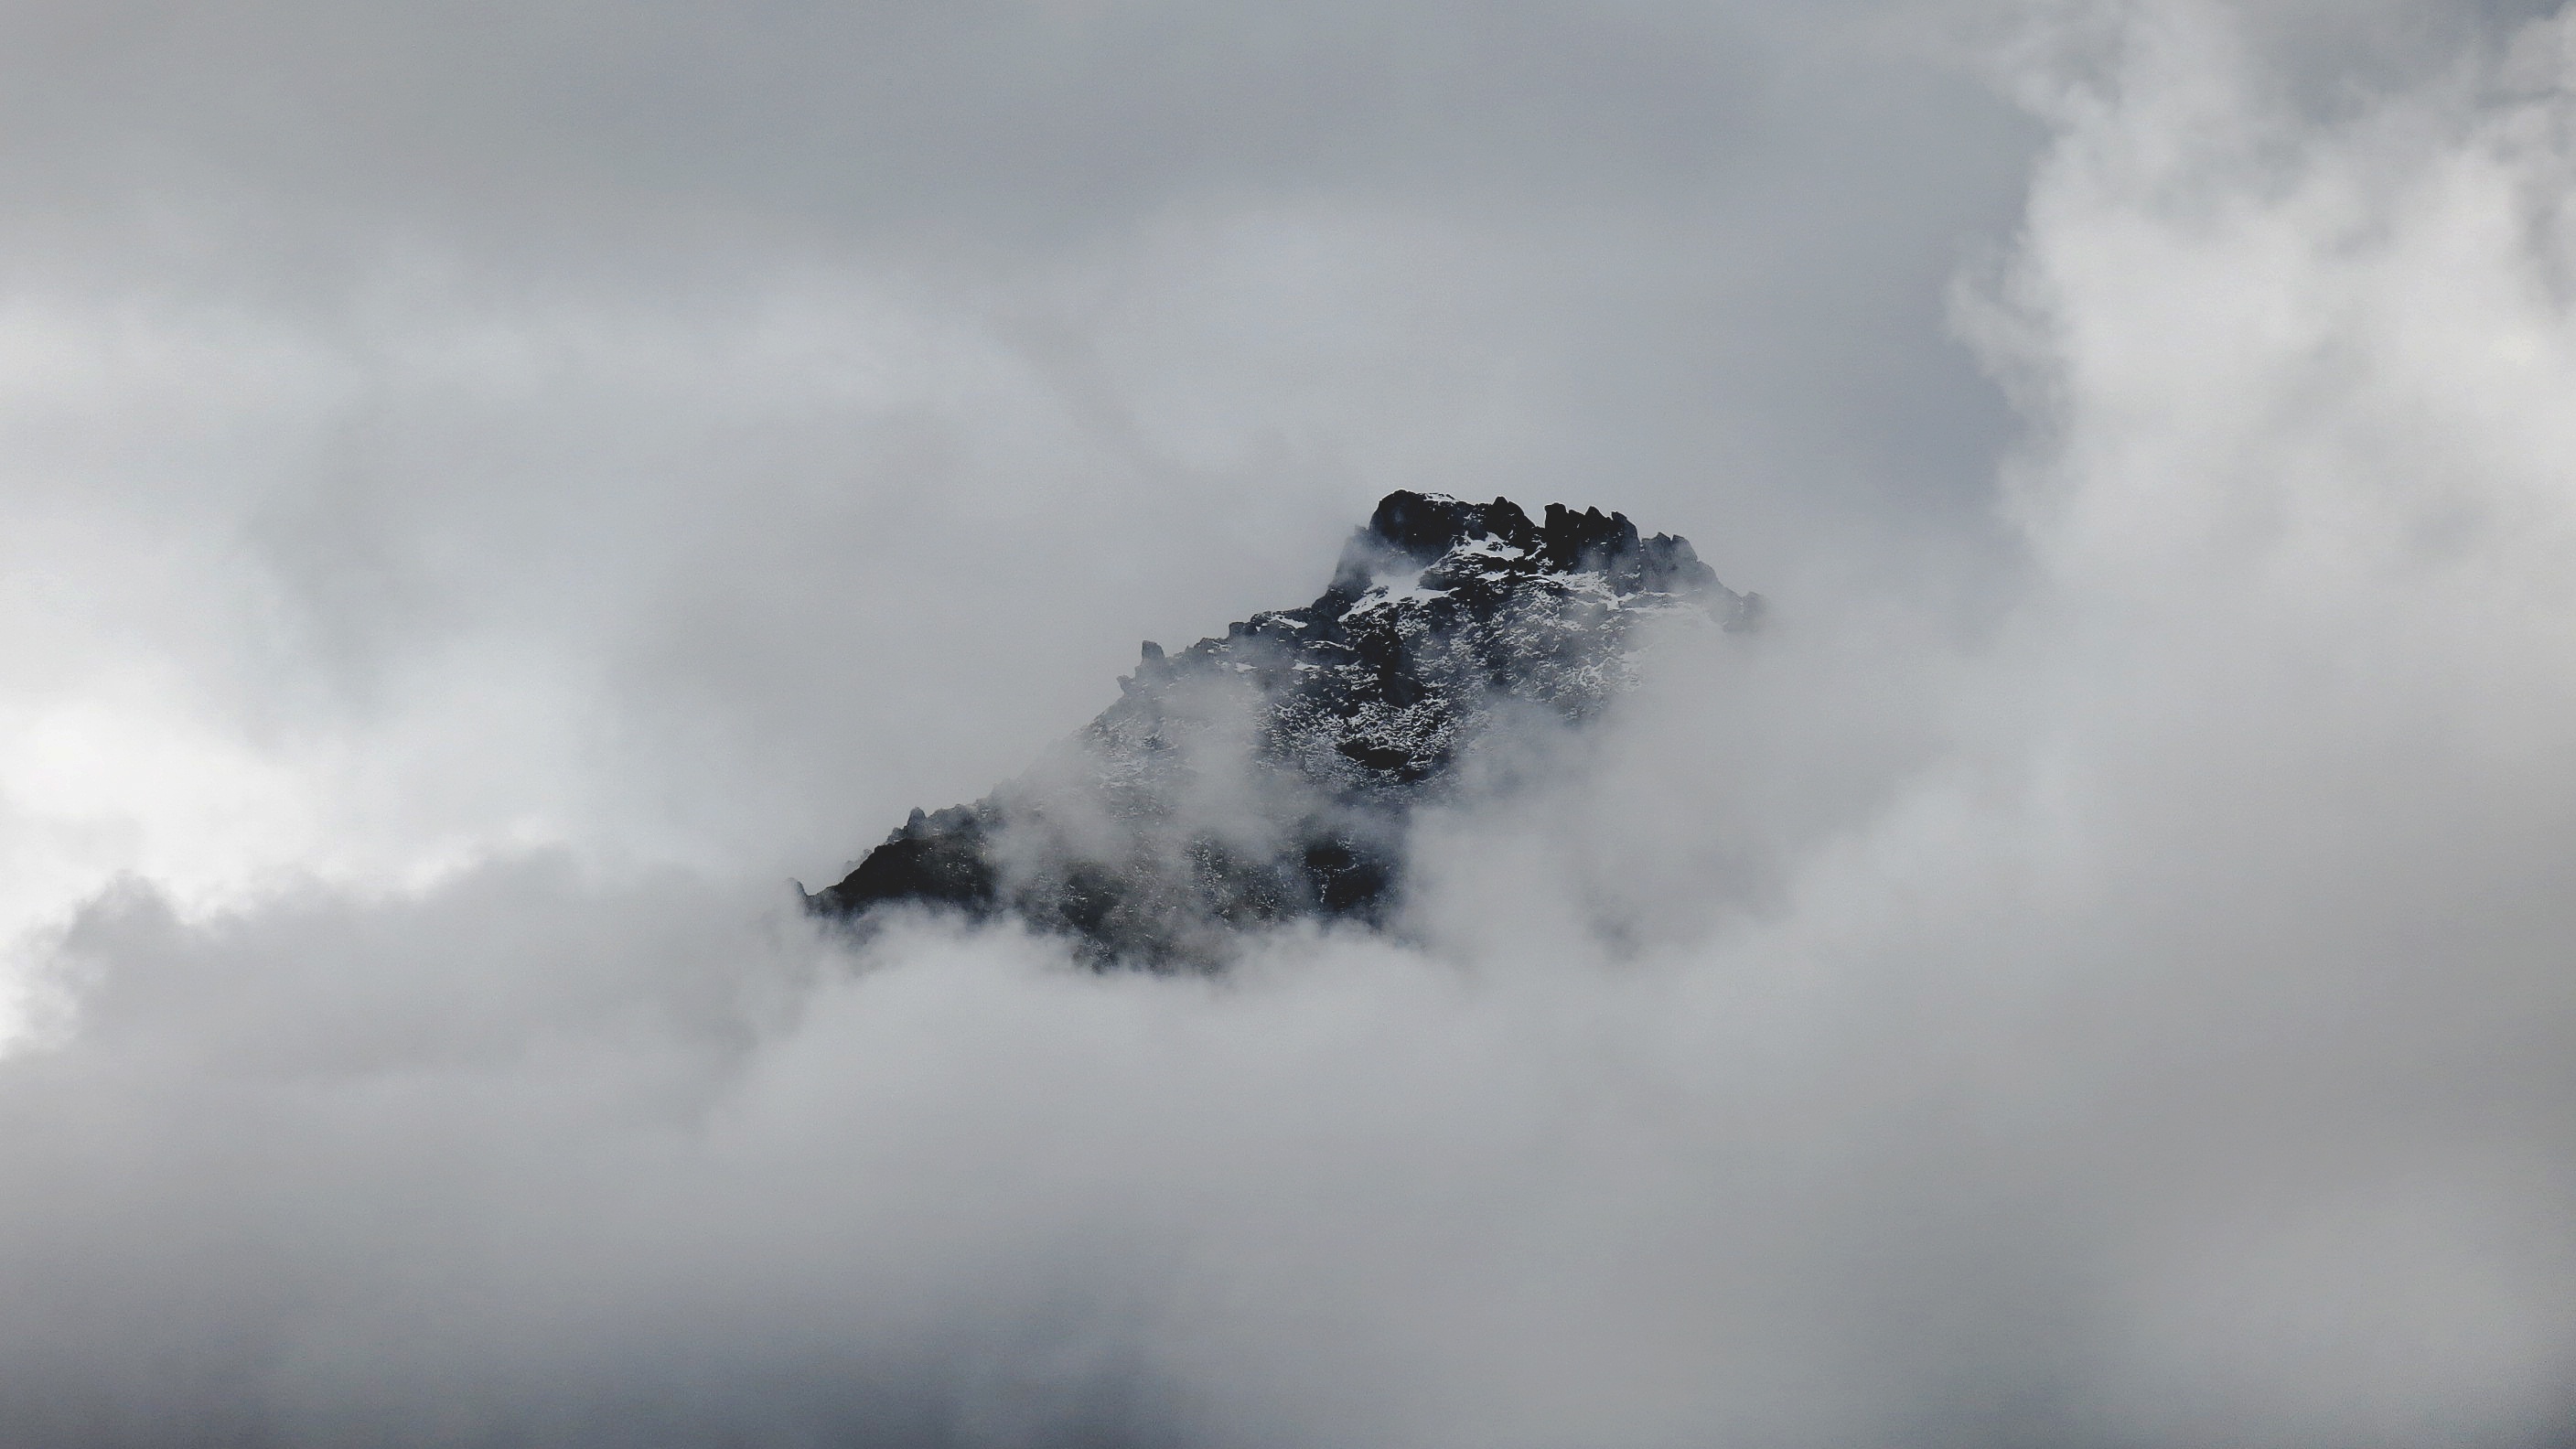
rock, mountain, snow, cloud, sky, fog, mist, peak, mountain range, weather, summit, landform, meteorological phenomenon, atmospheric phenomenon, atmosphere of earth, mountainous landforms, geological phenomenon